Hemiscylliidae

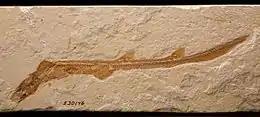
Hemiscylliidae fossil from late Cretaceous

Hemiscylliid sharks are sometimes kept in home aquaria. Species from this family are ideal aquarium sharks because their natural habitats are tidepools, coral beds, and around boulders. This predisposition towards relatively confined spaces helps them adapt better to home aquaria compared to other species. Their generally small size for sharks, and their preference for water temperatures comparable to those enjoyed by other common aquarium fish, have also endeared them to marine aquarists. Multiple species of hemiscylliids have been successfully induced to breed in captivity.